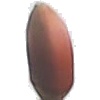
Label: Hazelnut 1